Detachment fold

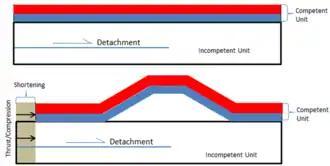
Figure 1. The general geometry of a detachment fold illustrating the shortening above a layer parallel decollement and the resulting geometry of a detachment fold in a compressional environment.

Detachment folding occurs as strain imposed on a mechanically weak layer or incompetent unit, such as shale or salt, or at the boundary between an incompetent and more competent unit, induces resistance from the units resulting in folding typically observed in the competent unit. Once the resistance of these units is overcome with strain or the variation in strain between the units becomes great enough, a shearing motion known as a detachment fault may occur. Defined, a detachment fault may be located within an incompetent unit or at the boundary of an incompetent and a competent unit, which accommodates for strain differences between the units and allows displacement to occur in a planar field. Detachment folding occurs in regions of thick-skinned deformation, where the basement is involved in deformation and thin-skinned deformation, where deformation occurs at relatively shallow depth in the crust.